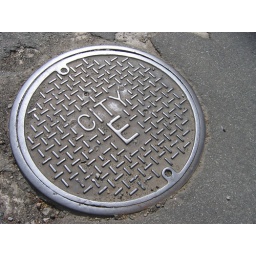
The ones in the street are shiny from wear.